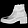
Label: Ankle boot